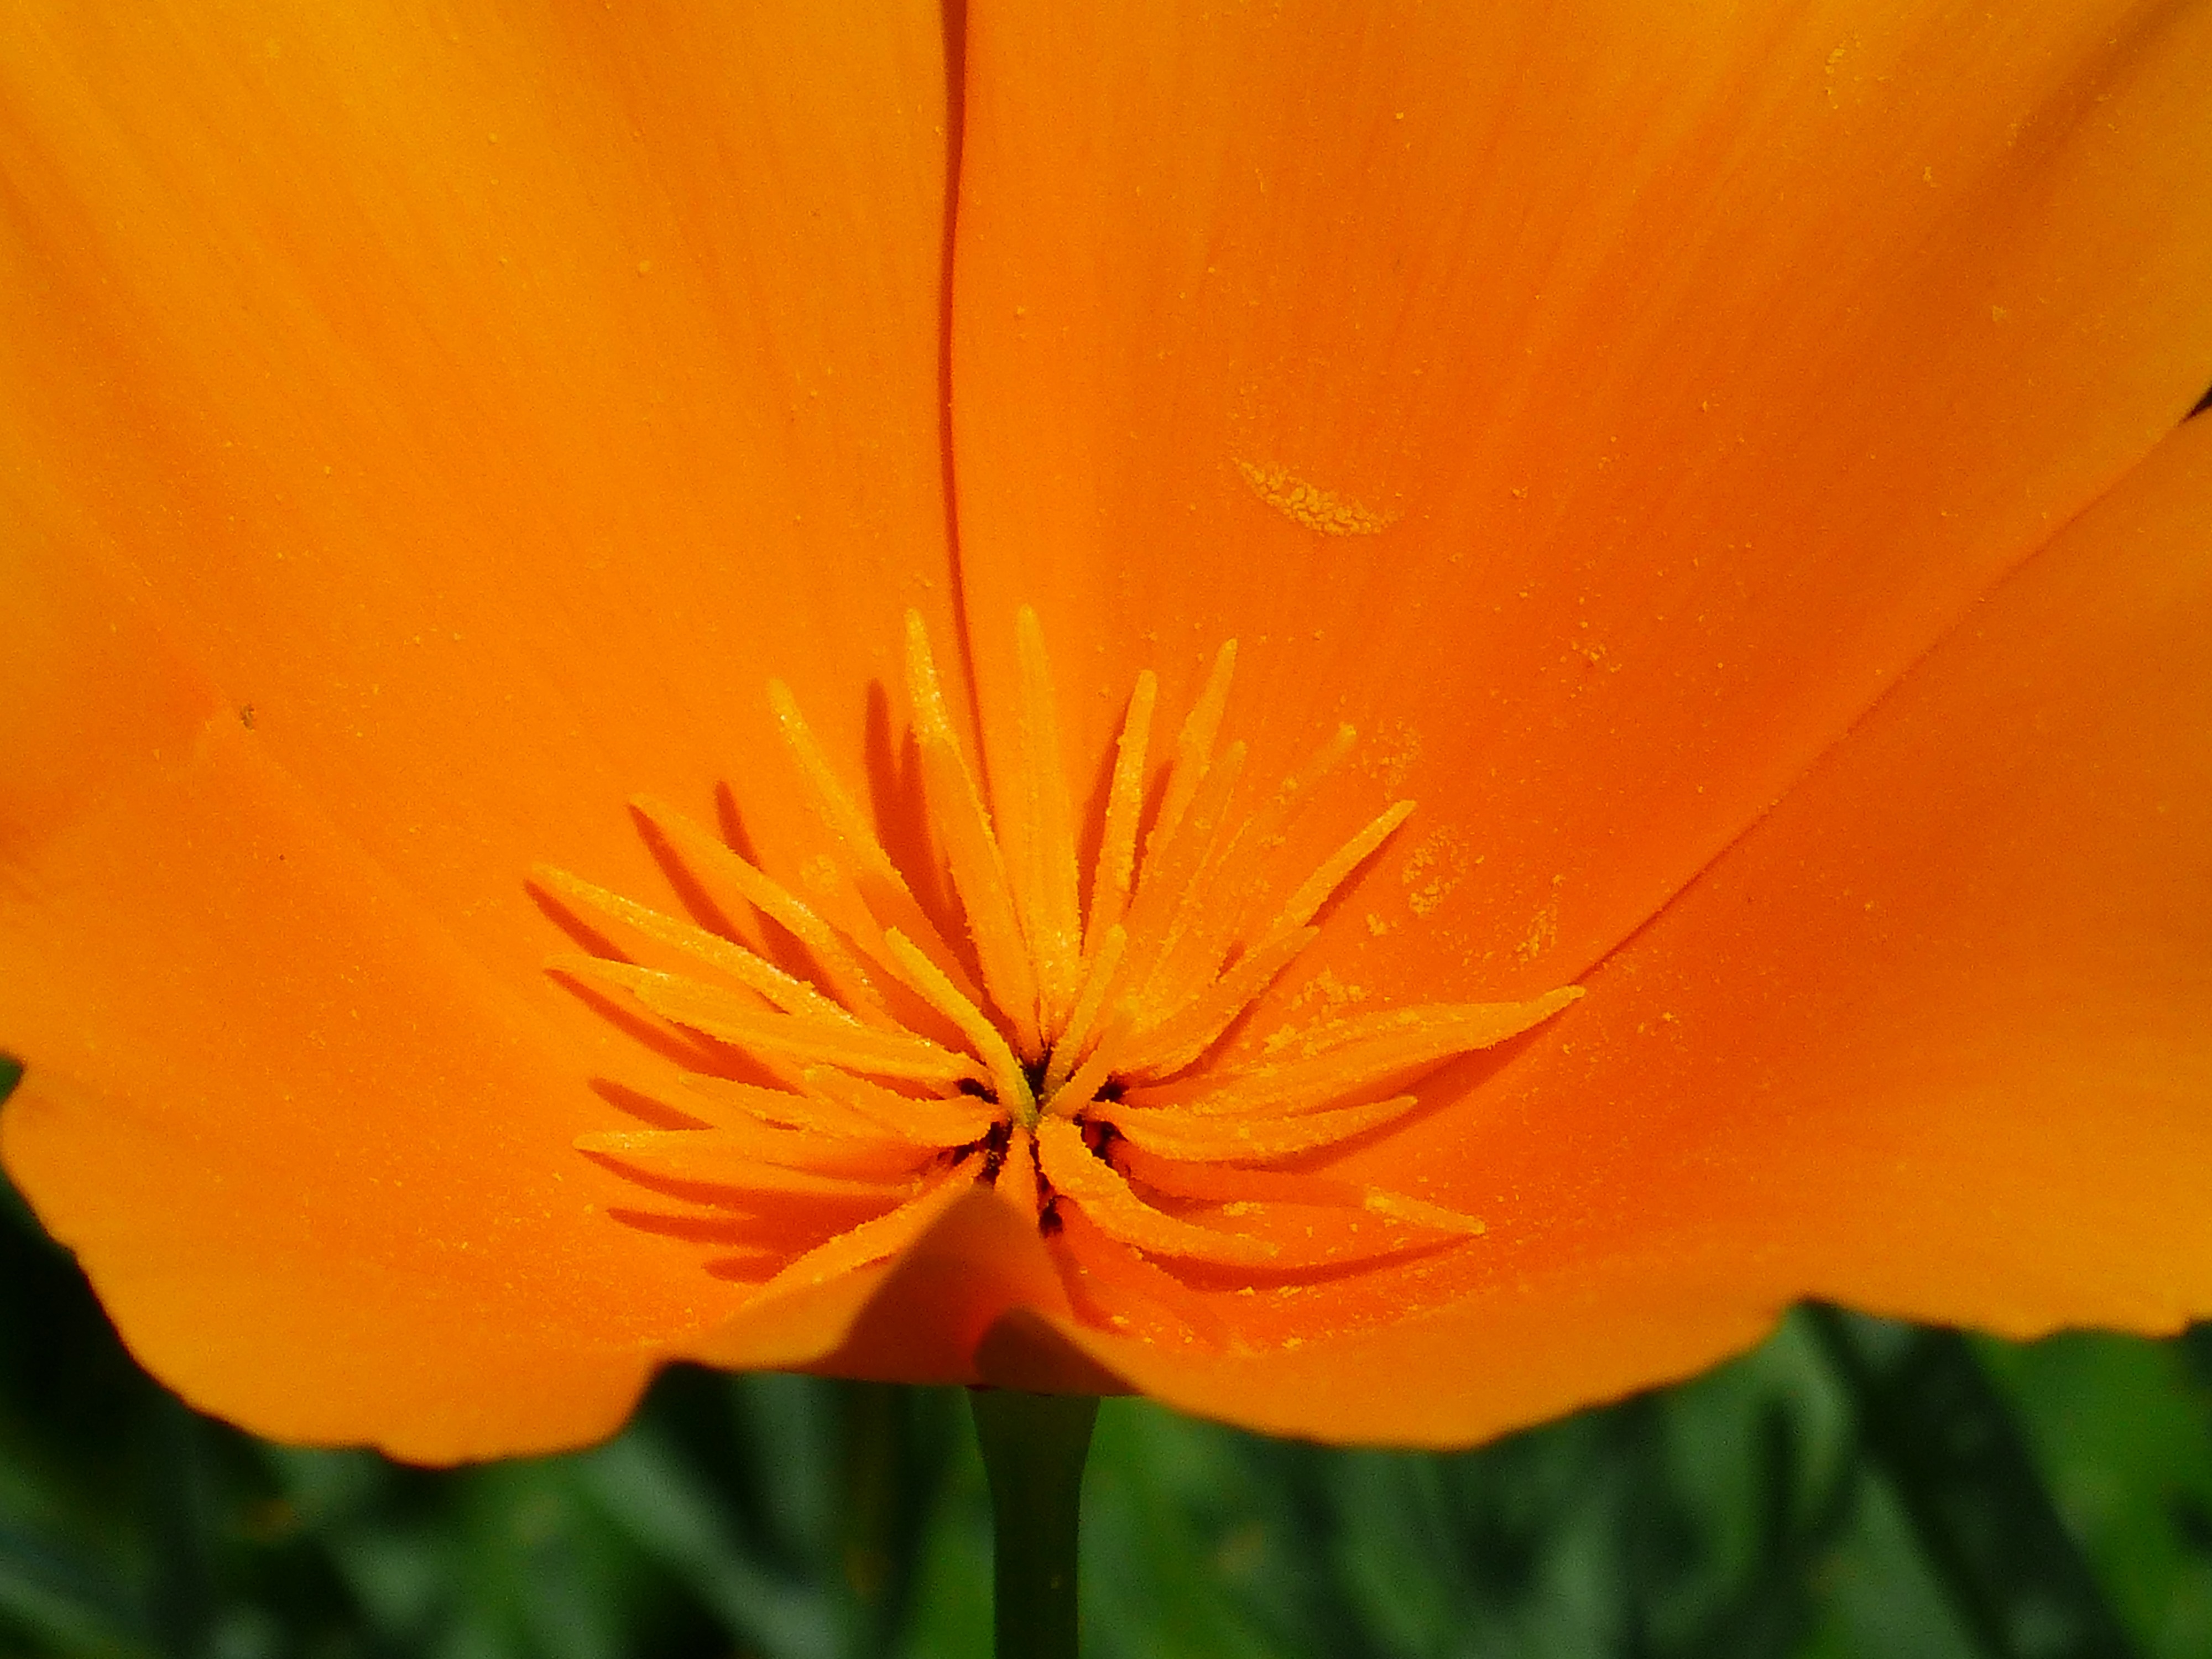
blossom, plant, flower, petal, bloom, orange, pollen, color, colorful, yellow, flora, wildflower, close up, poppy flower, sleepy, petals, bright, stamen, poppy, papaveraceae, macro photography, flowering plant, bee pollen, mohngewaechs, eschscholzia californica, gold poppy, plant stem, land plant, poppy family, california kappenmohn